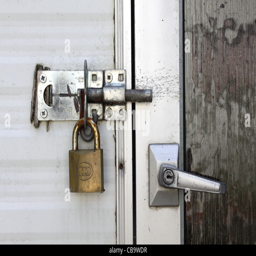
padlock and bolt fitted as extra security on an old caravan